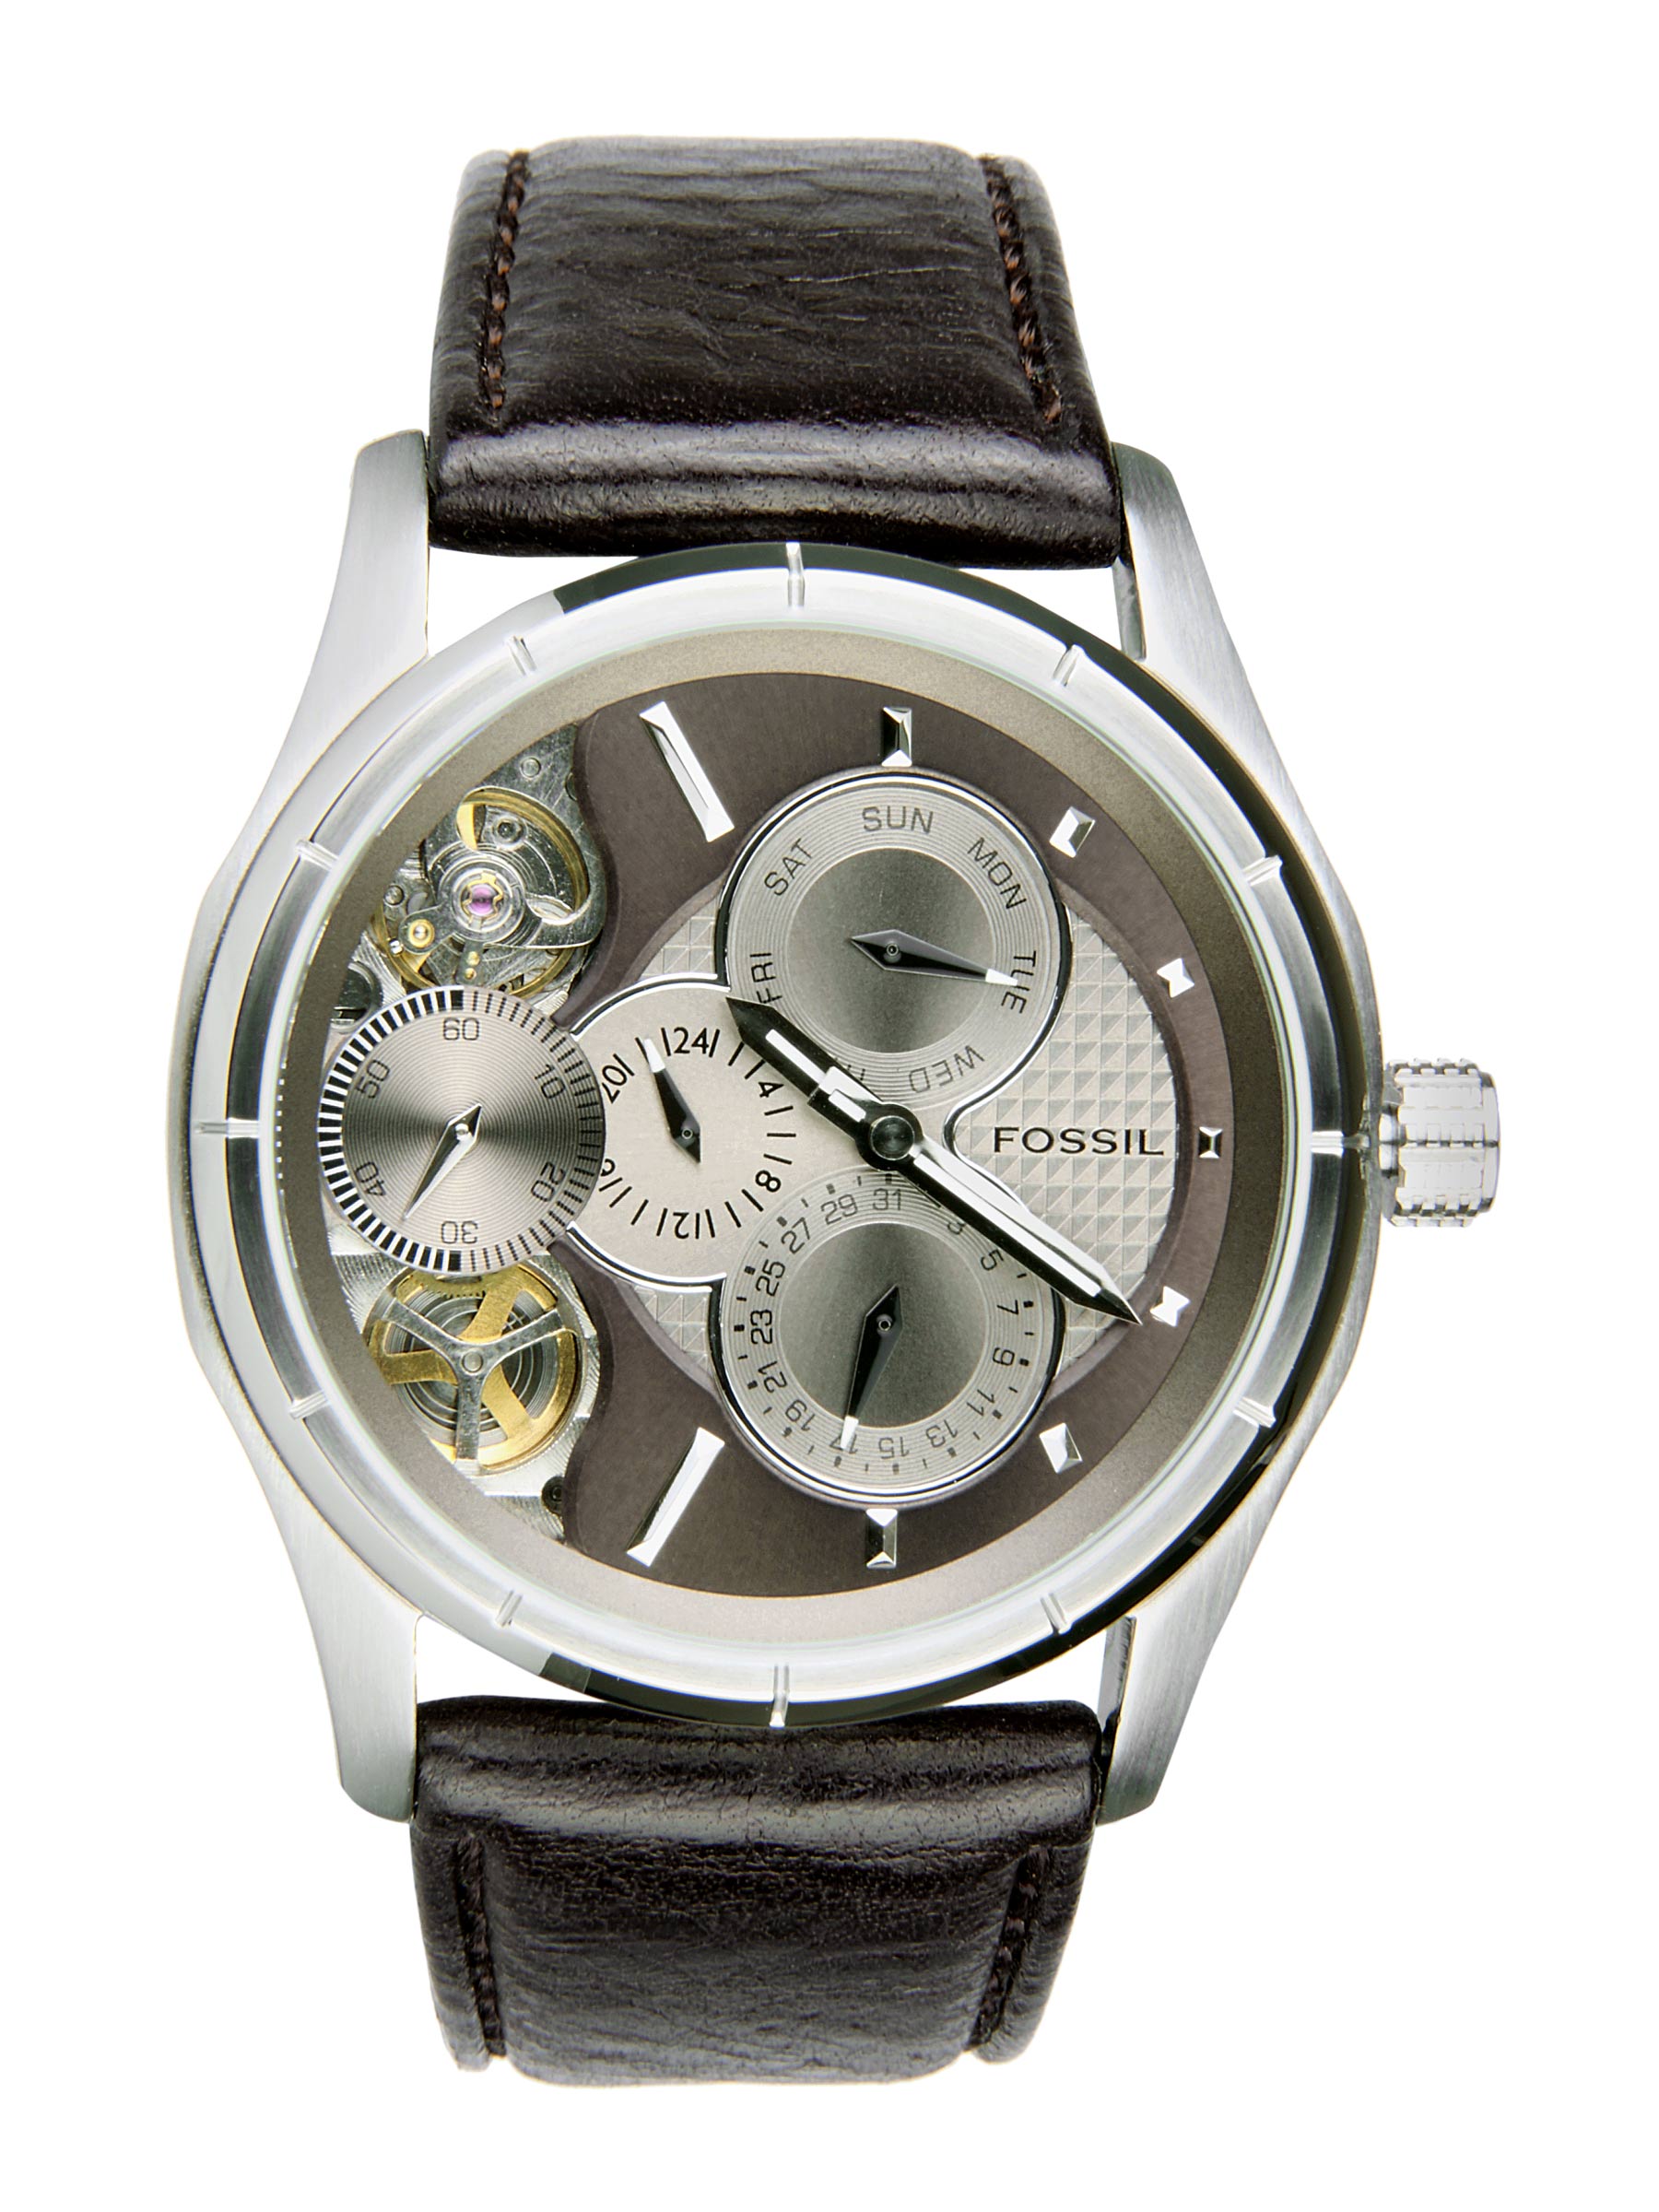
Fossil Men Cream-Coloured Dial Watch ME1020
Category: Accessories / Watches / Watches
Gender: Men
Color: Cream
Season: Winter 2016
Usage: Casual